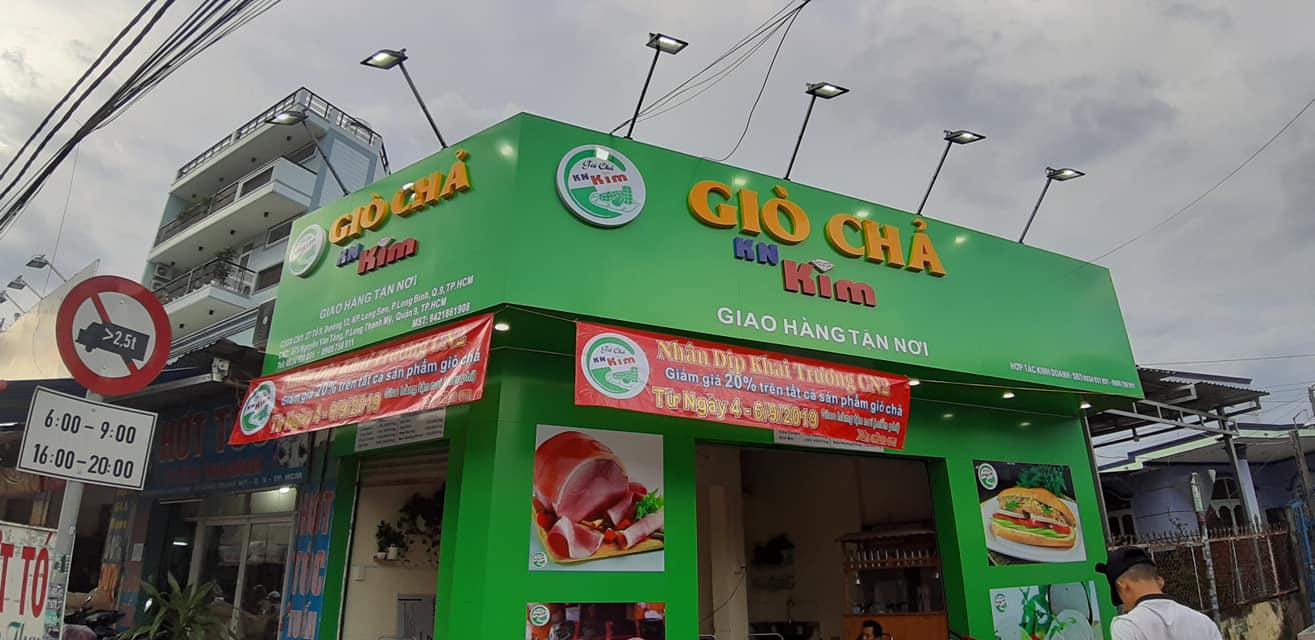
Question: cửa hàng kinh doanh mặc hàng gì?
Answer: cửa hàng kinh doanh giò chả